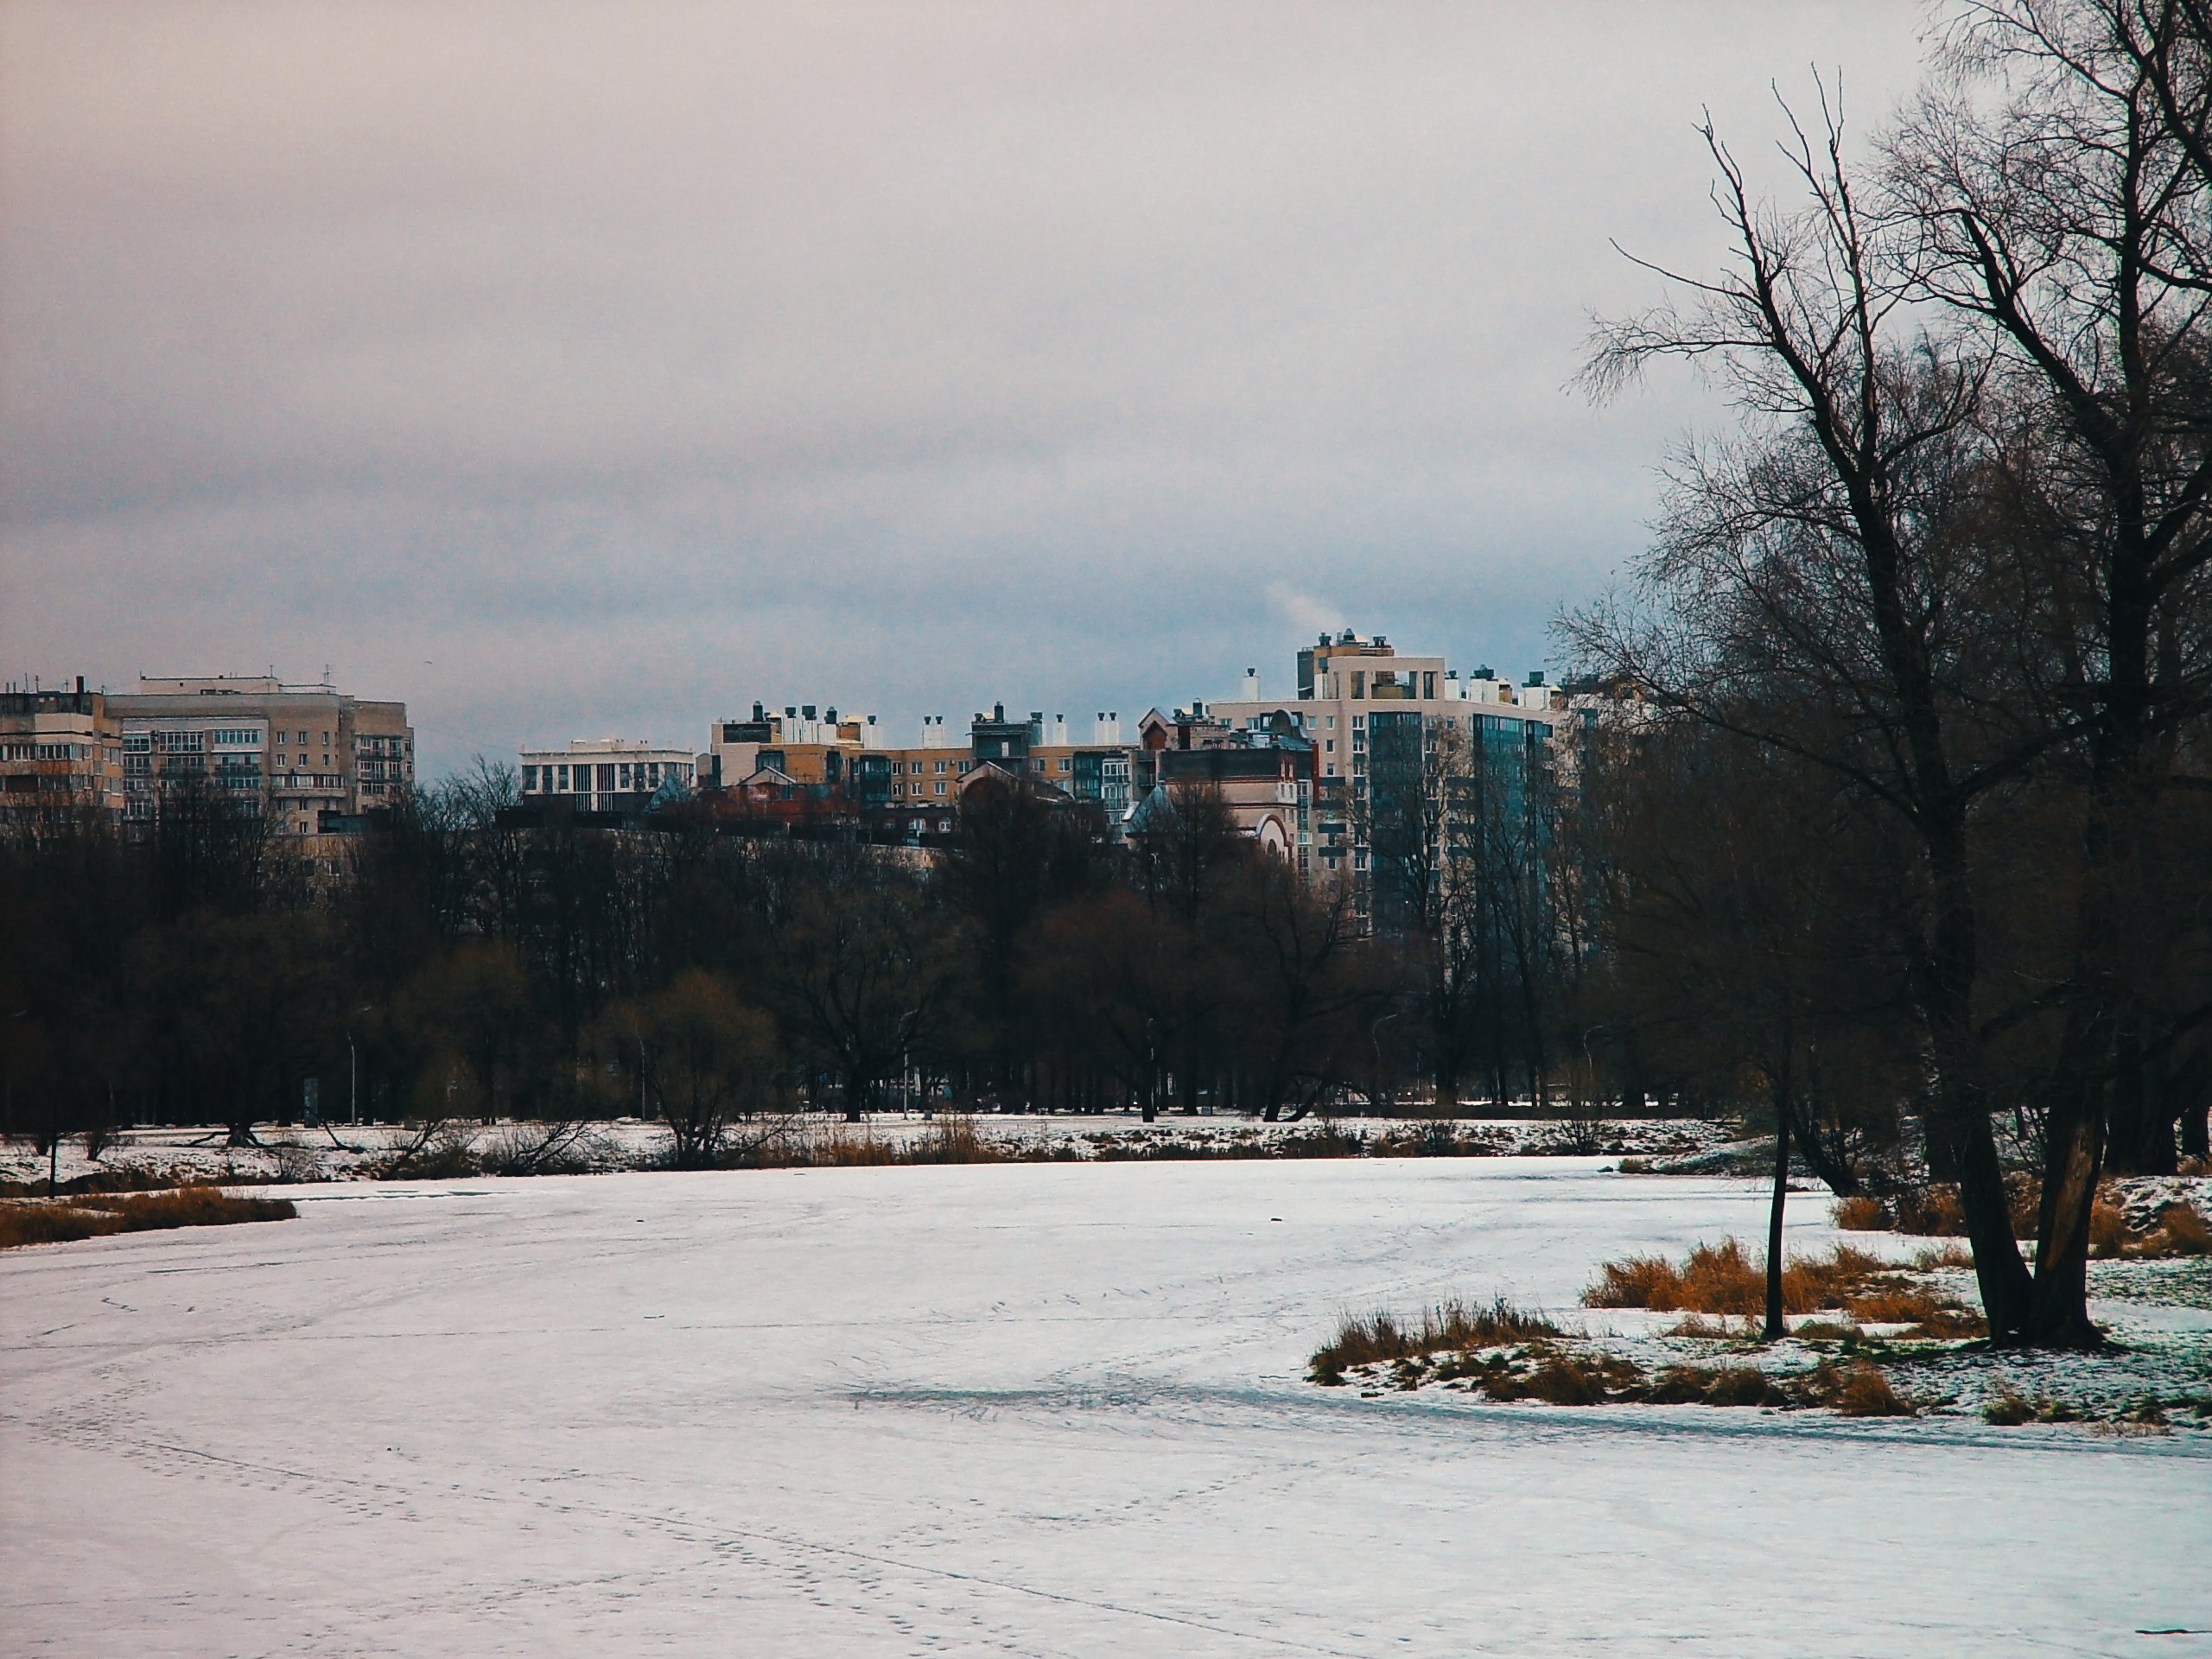
image, winter, city, neighbourhood, freezing, urban area, snow, urban design, skyline, ice, precipitation, frost